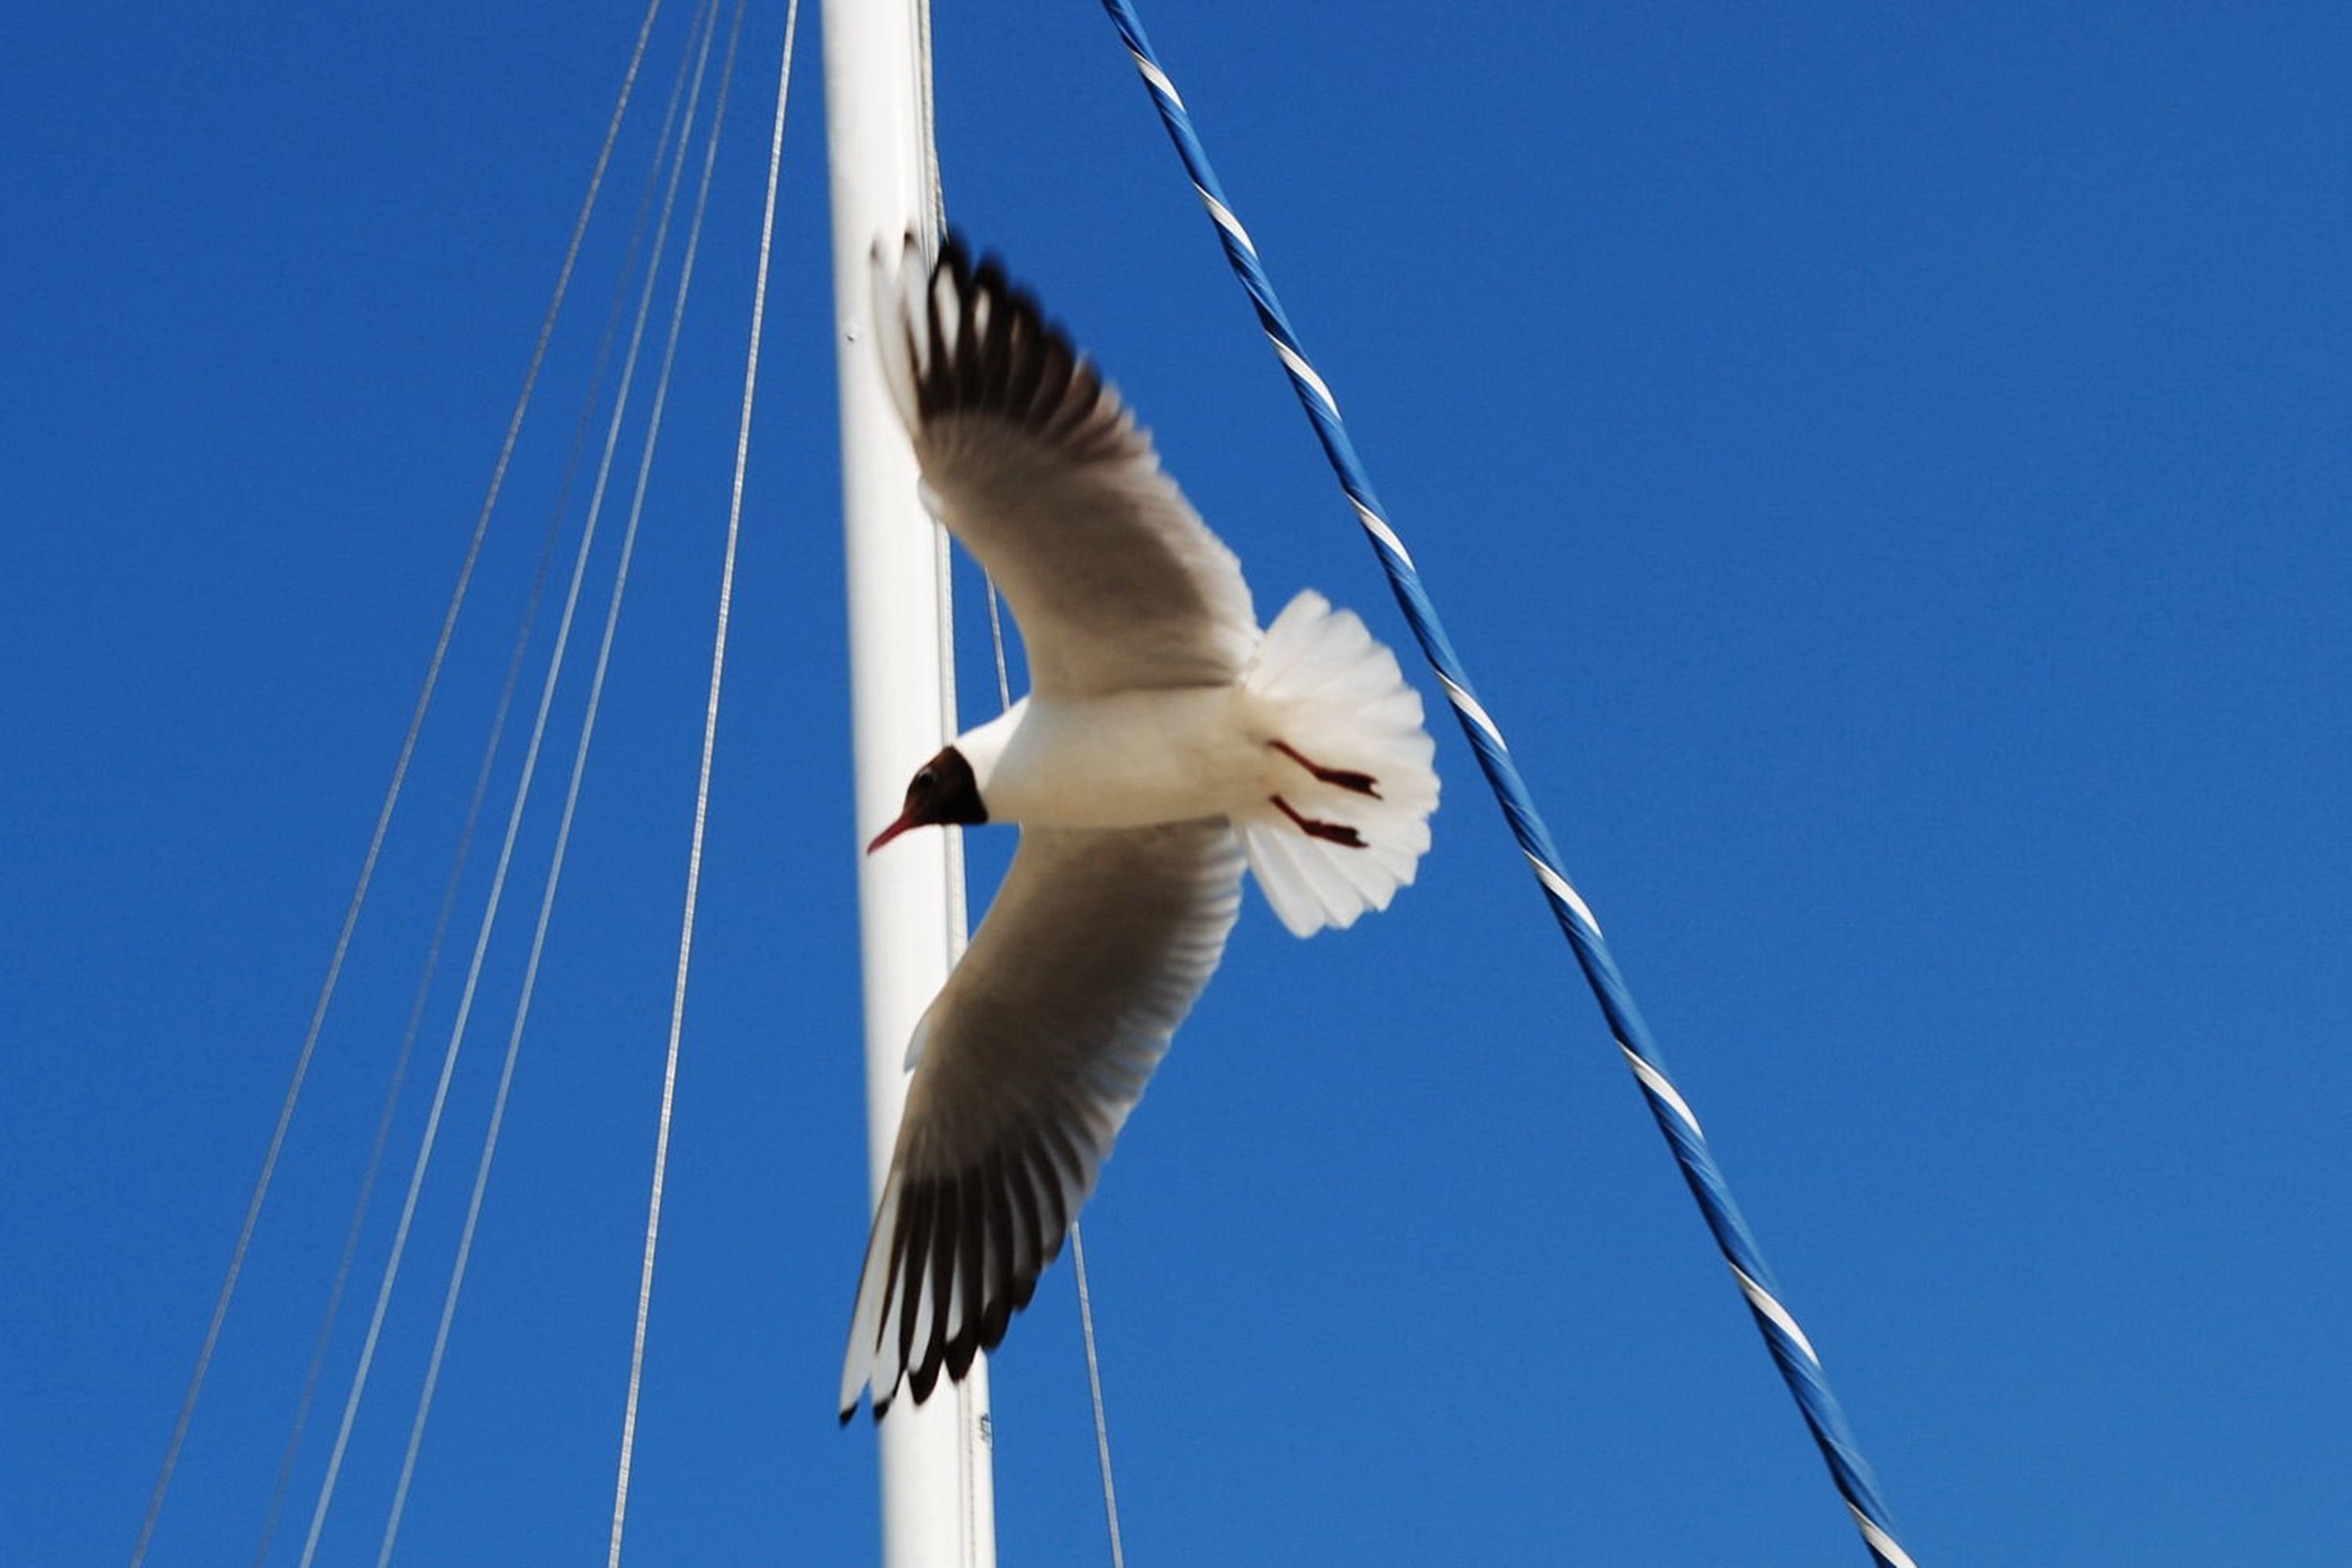
coast, bird, wing, sky, wind, seagull, mast, blue